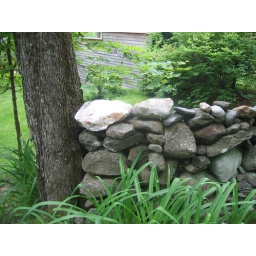
One white rock in the wall